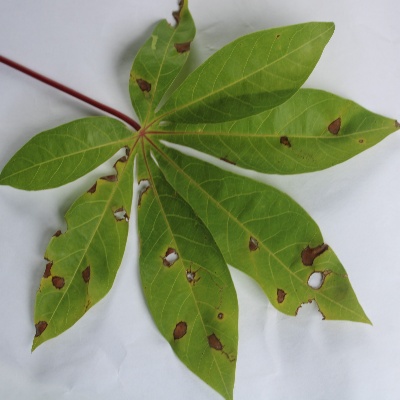
Crop: Cassava
Condition: brown spot